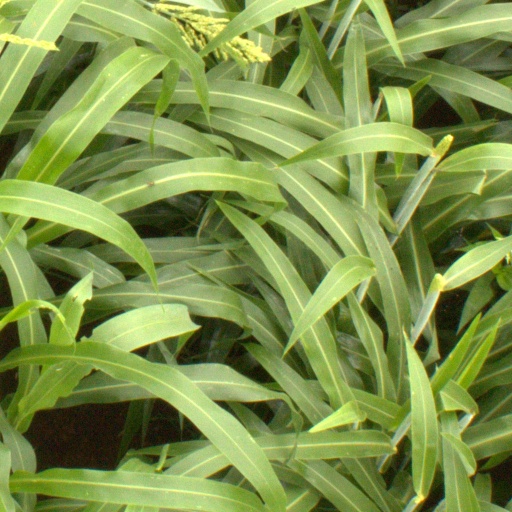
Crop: sorghum